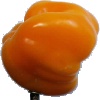
Label: yellow_pepper